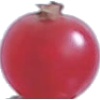
Label: Redcurrant 1